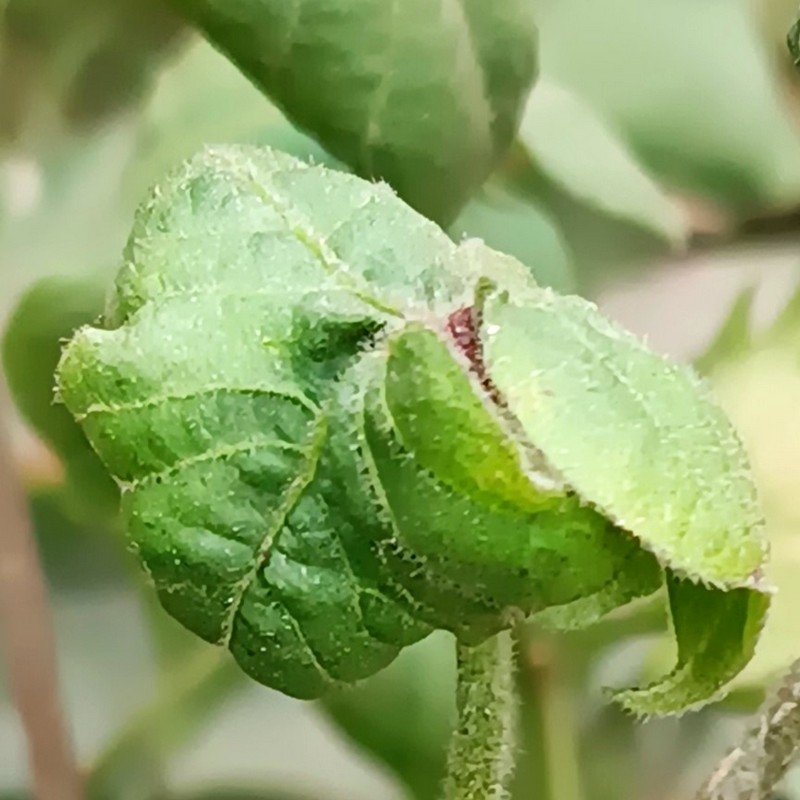
Label: Curl Virus